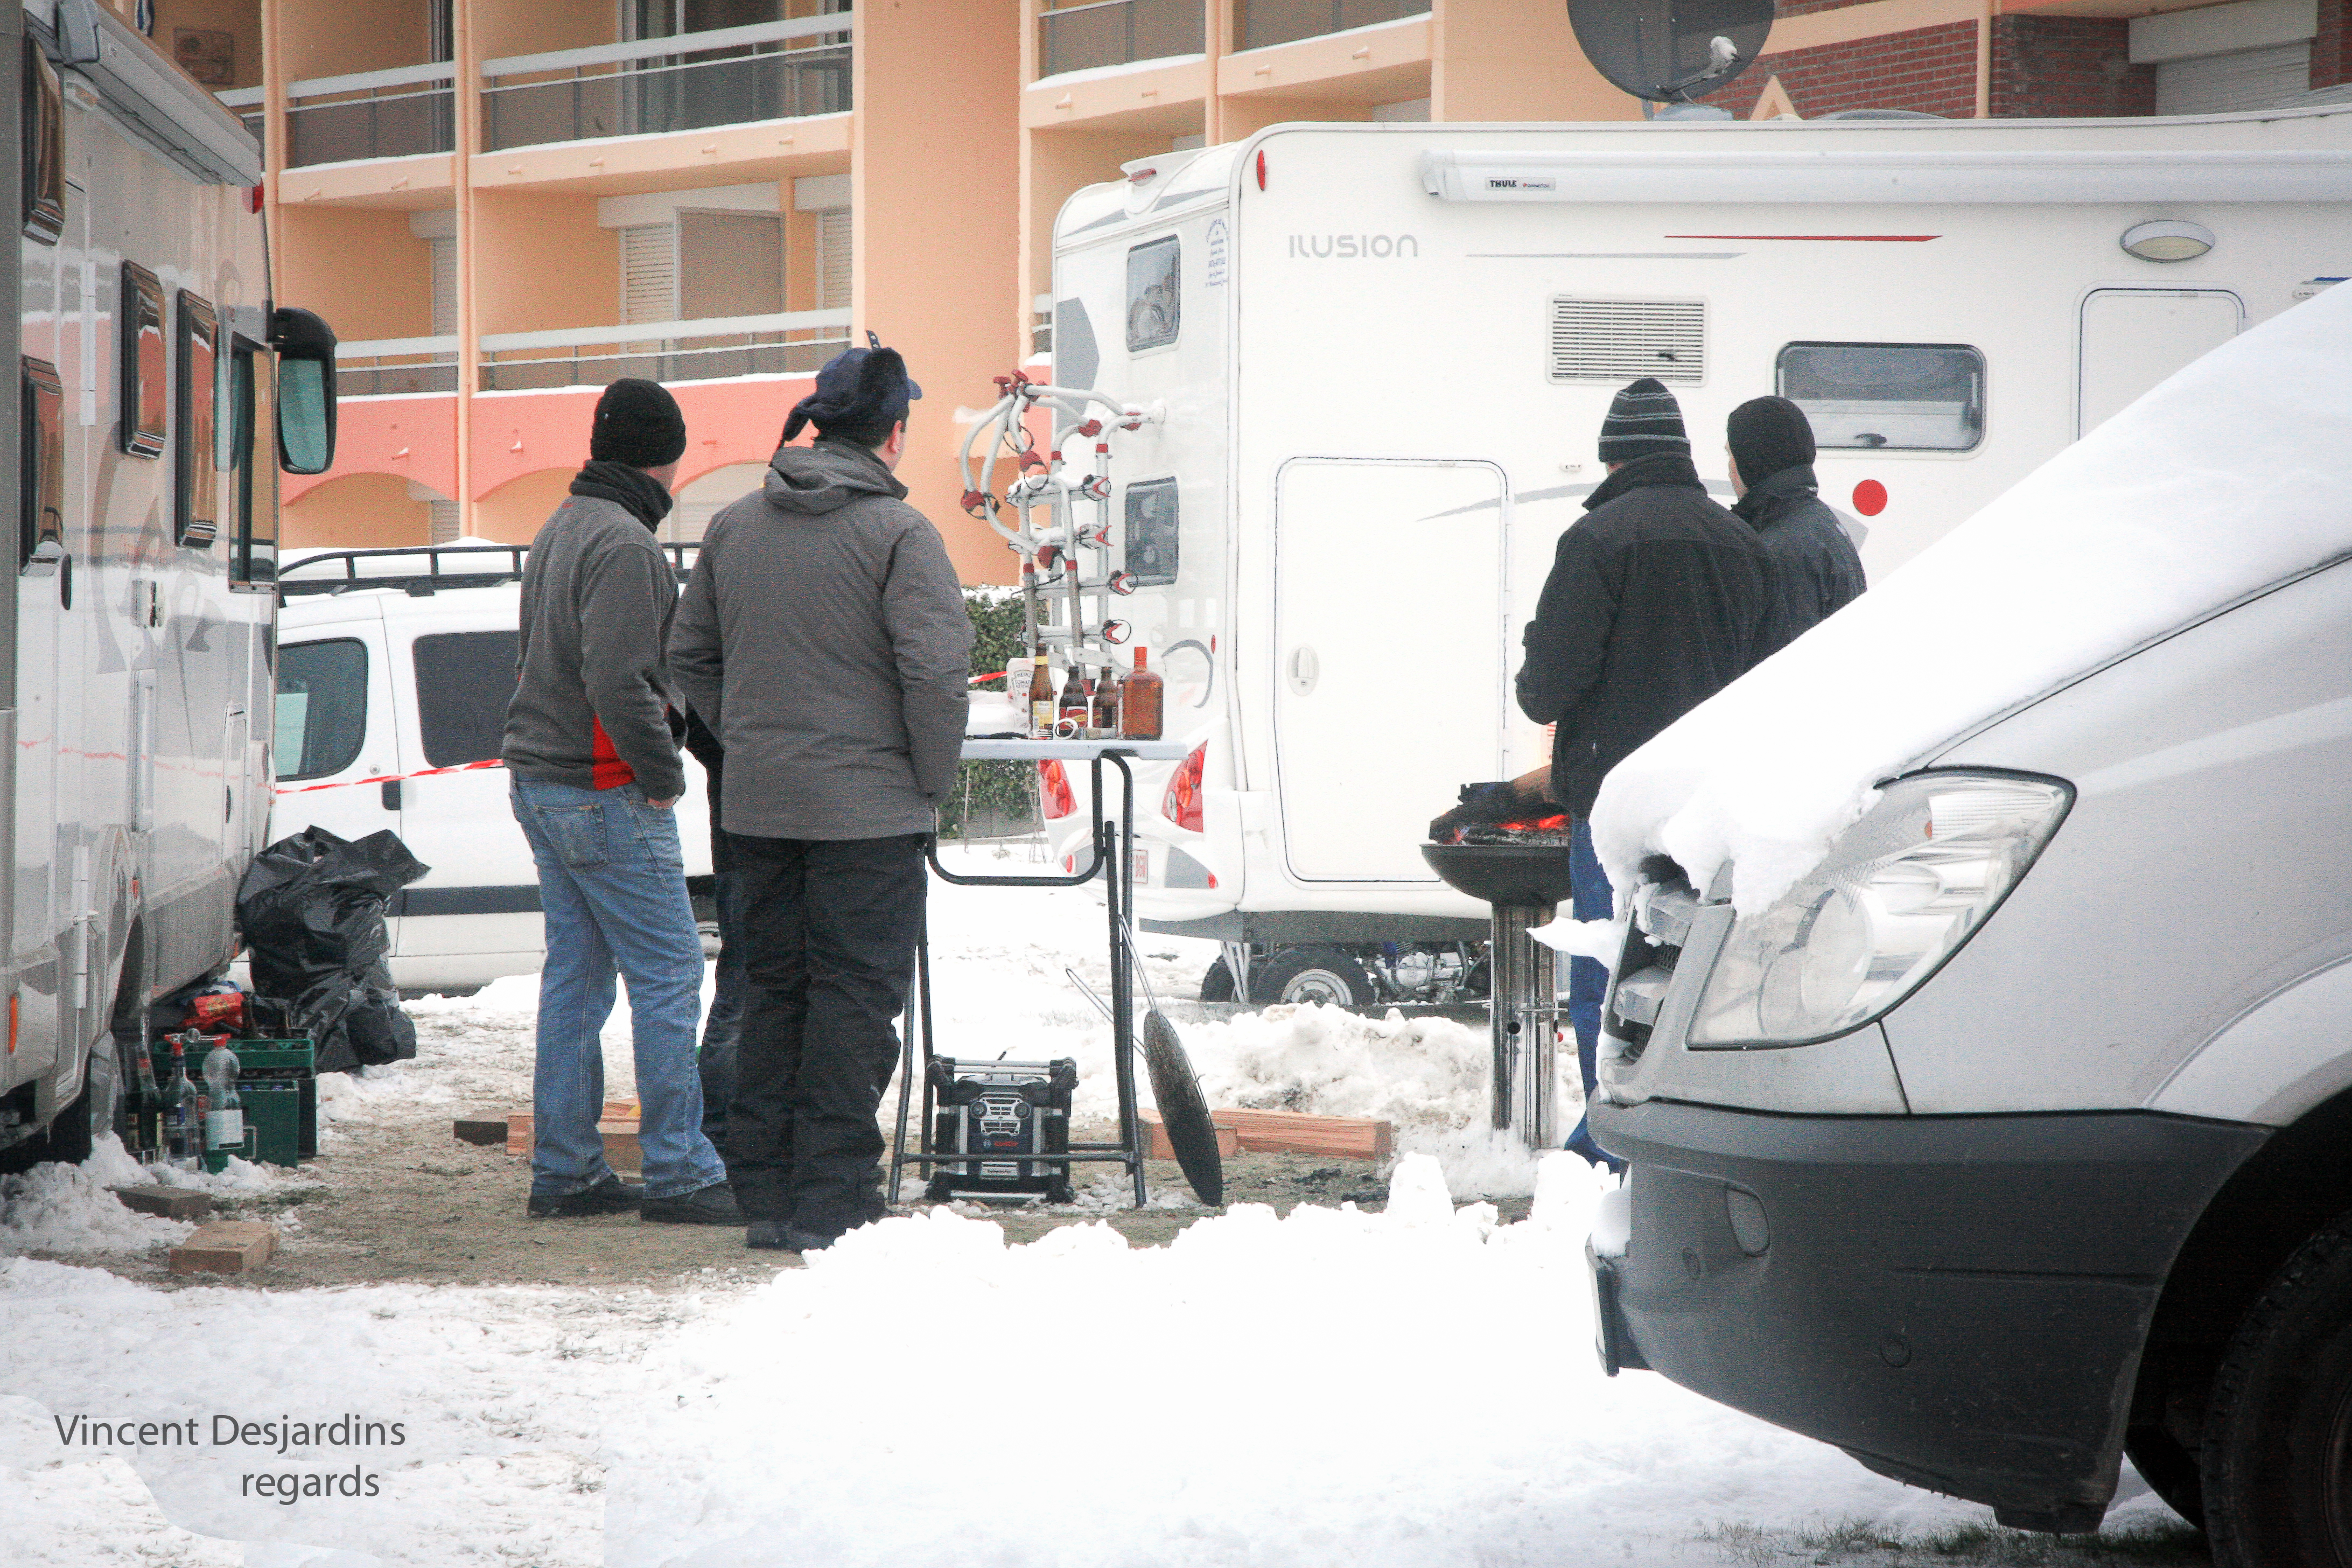
snow, transport, france, vehicle, friendship, camping, beer, biere, canon5d, enduro, ef24105mmf4lisusm, pasdecalais, cotedopale, stellaplage, enduropale, spectateur, supporter, jupiler, campingcar, enduropale2012